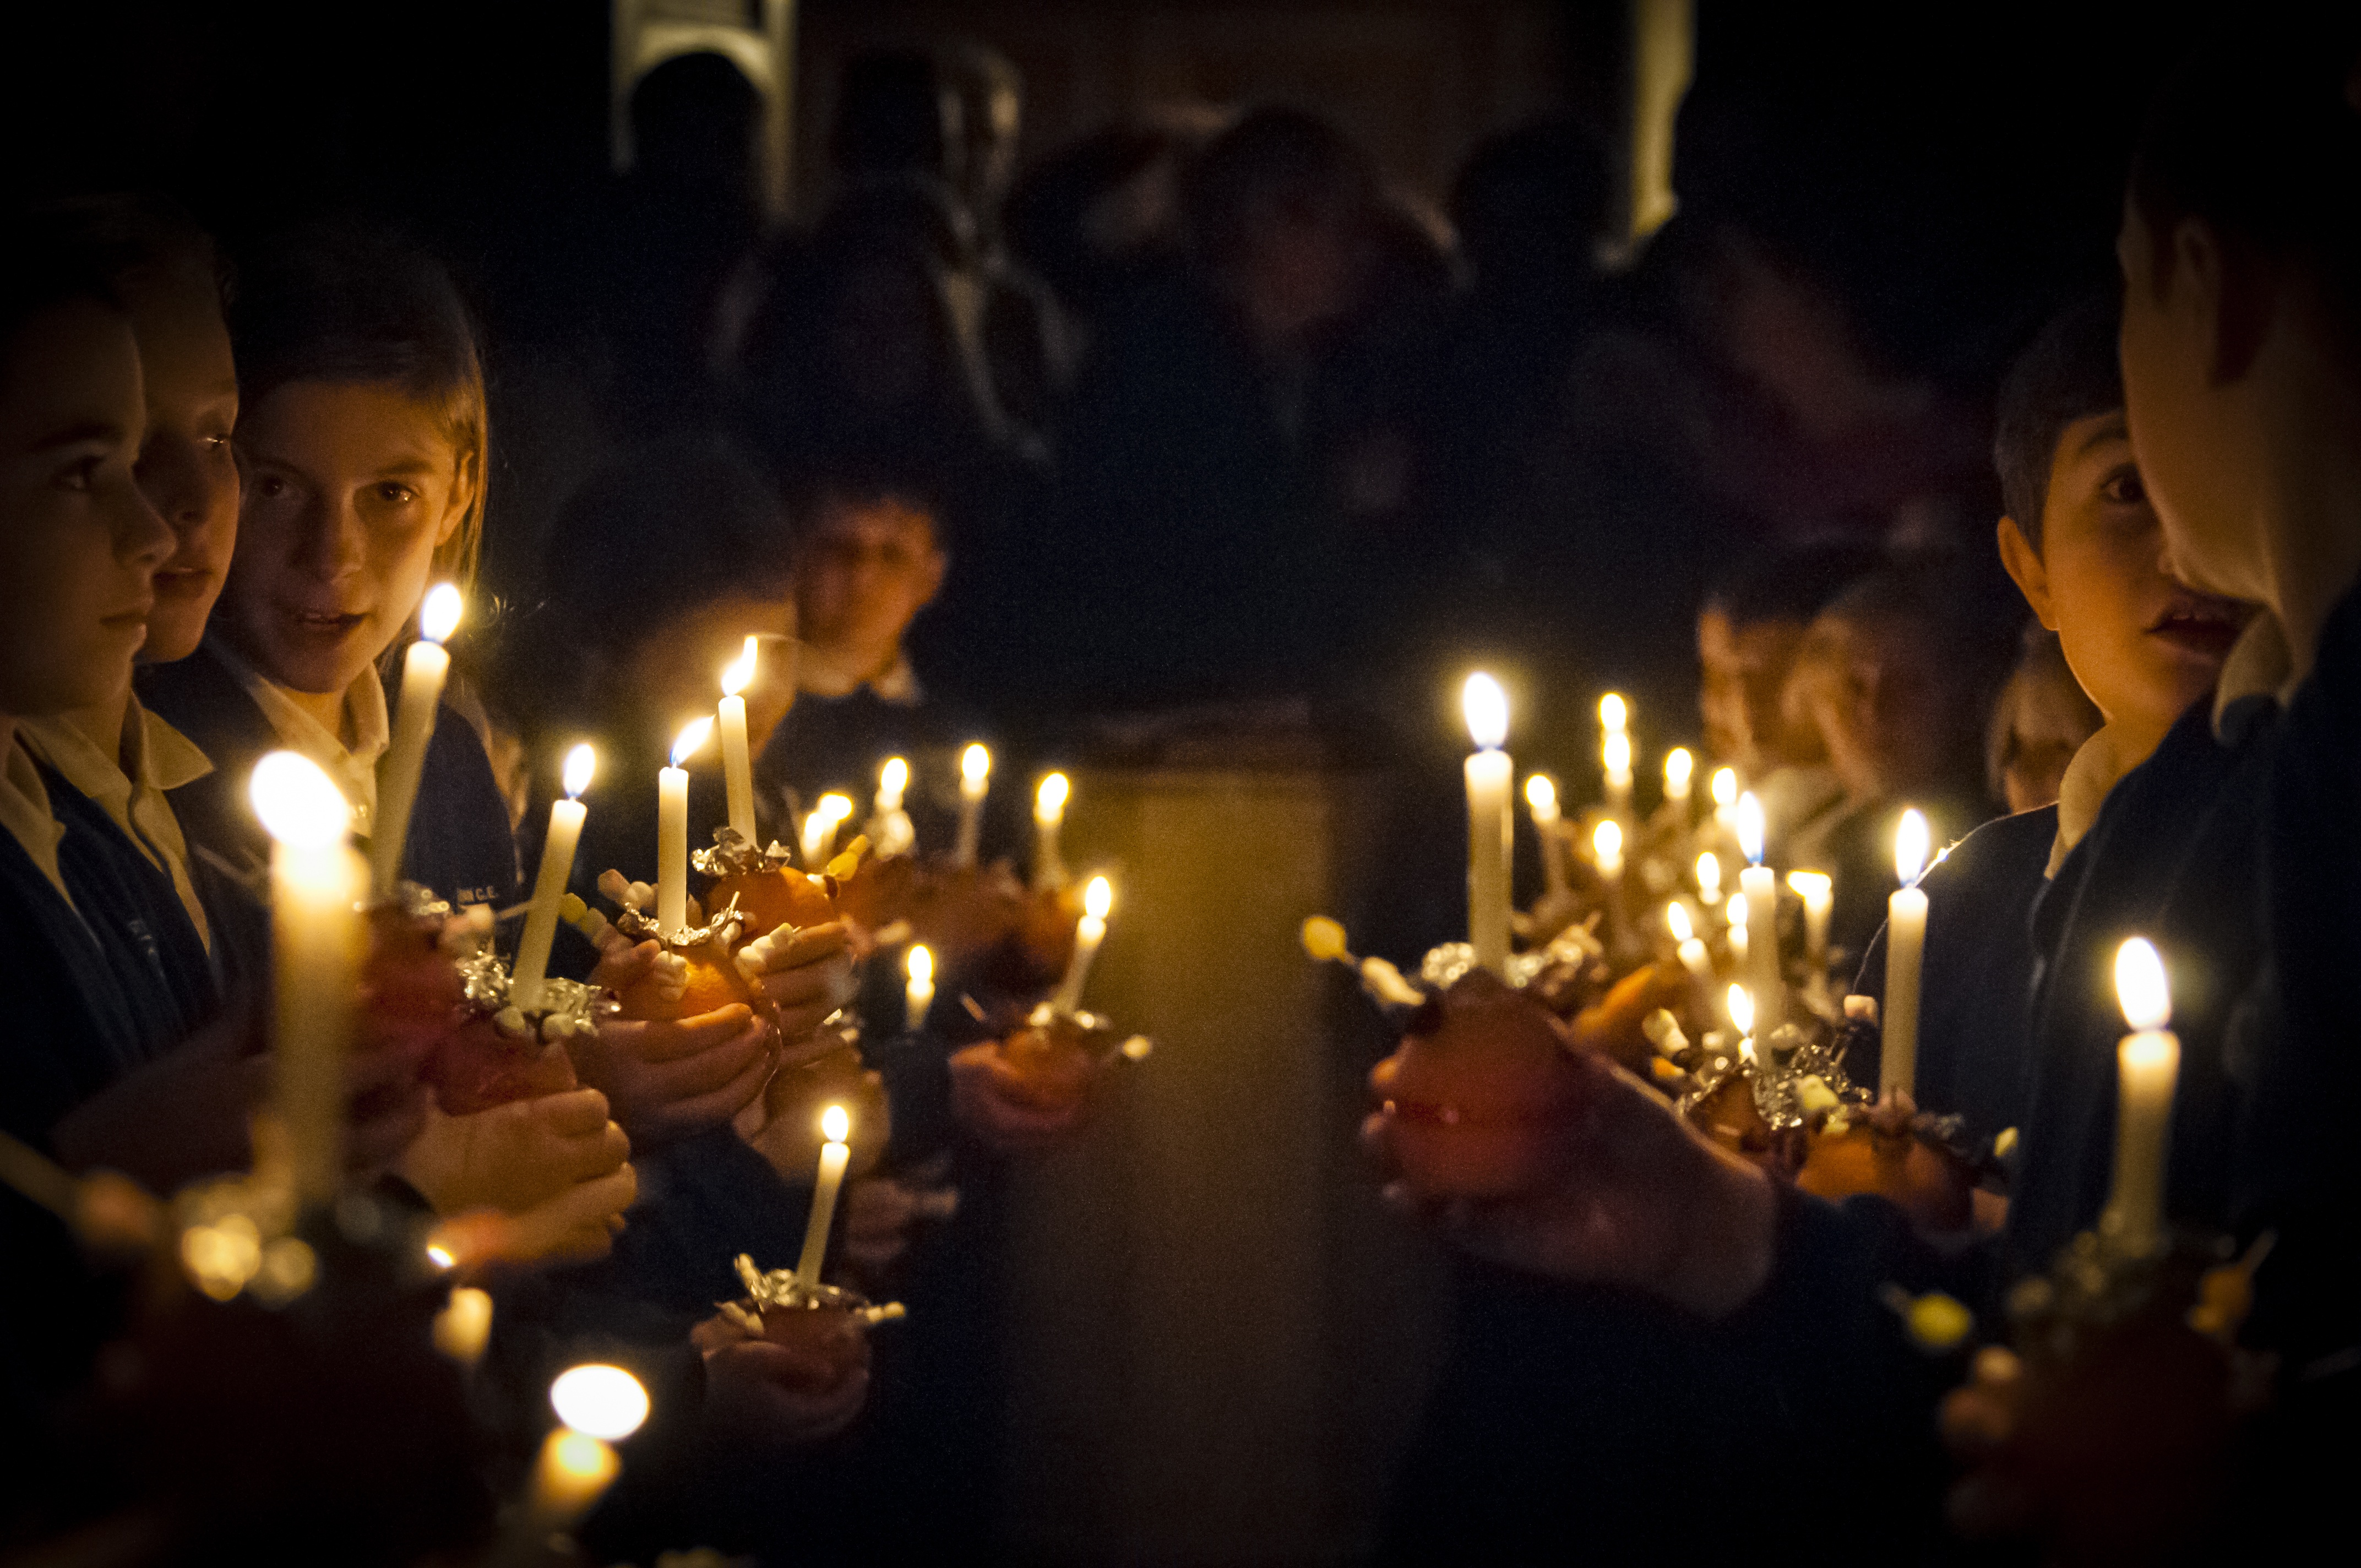
winter, light, night, crowd, celebration, decoration, holiday, religion, child, darkness, church, candle, christmas, lighting, season, children, happiness, december, christmas kids, family christmas, christdingle